Alexander Romance

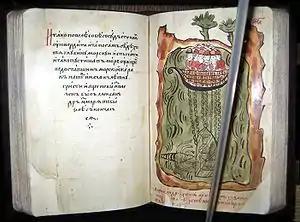
17th-century manuscript of an Alexandrine novel (Russia): Alexander exploring the depths of sea.

The most important Greek recensions of the "Alexander Romance" are the α, β, γ and ε recensions. There is also a variant of β called λ, and the now-lost δ was perhaps the most important in the transmission of the text into the non-Greek world as it was the basis of the 10th-century Latin translation produced by Leo the Archpriest.